Château de Sanzay

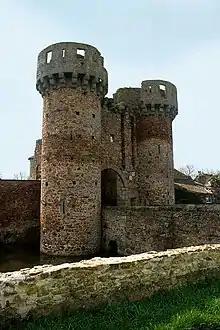
Entrance

The Château de Sanzay is a ruined castle located near the village of Sanzay, in the "commune" of Argenton-les-Vallées in the Deux-Sèvres "département" of France. The castle was constructed in the 13th century, but only parts of it remain.